Cremane House

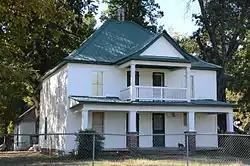

The Cremane House is a historic house in White County, Arkansas. It is located on the south side of County Road 95 (Lake Road), about southeast of Bradford. It is a two-story wood frame double-pile structure, with a bellcast roof and novelty siding. It was built c. 1910, and is one of a small number of vernacular houses to survive in the county from this period.